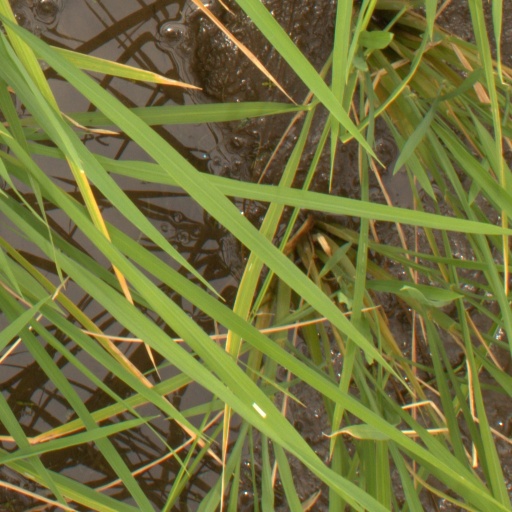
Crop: rice